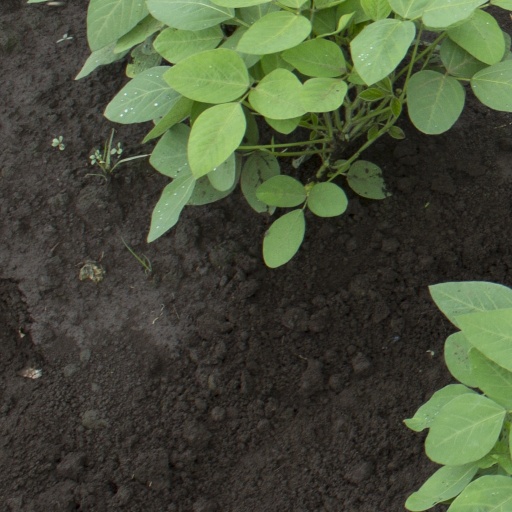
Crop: soybean